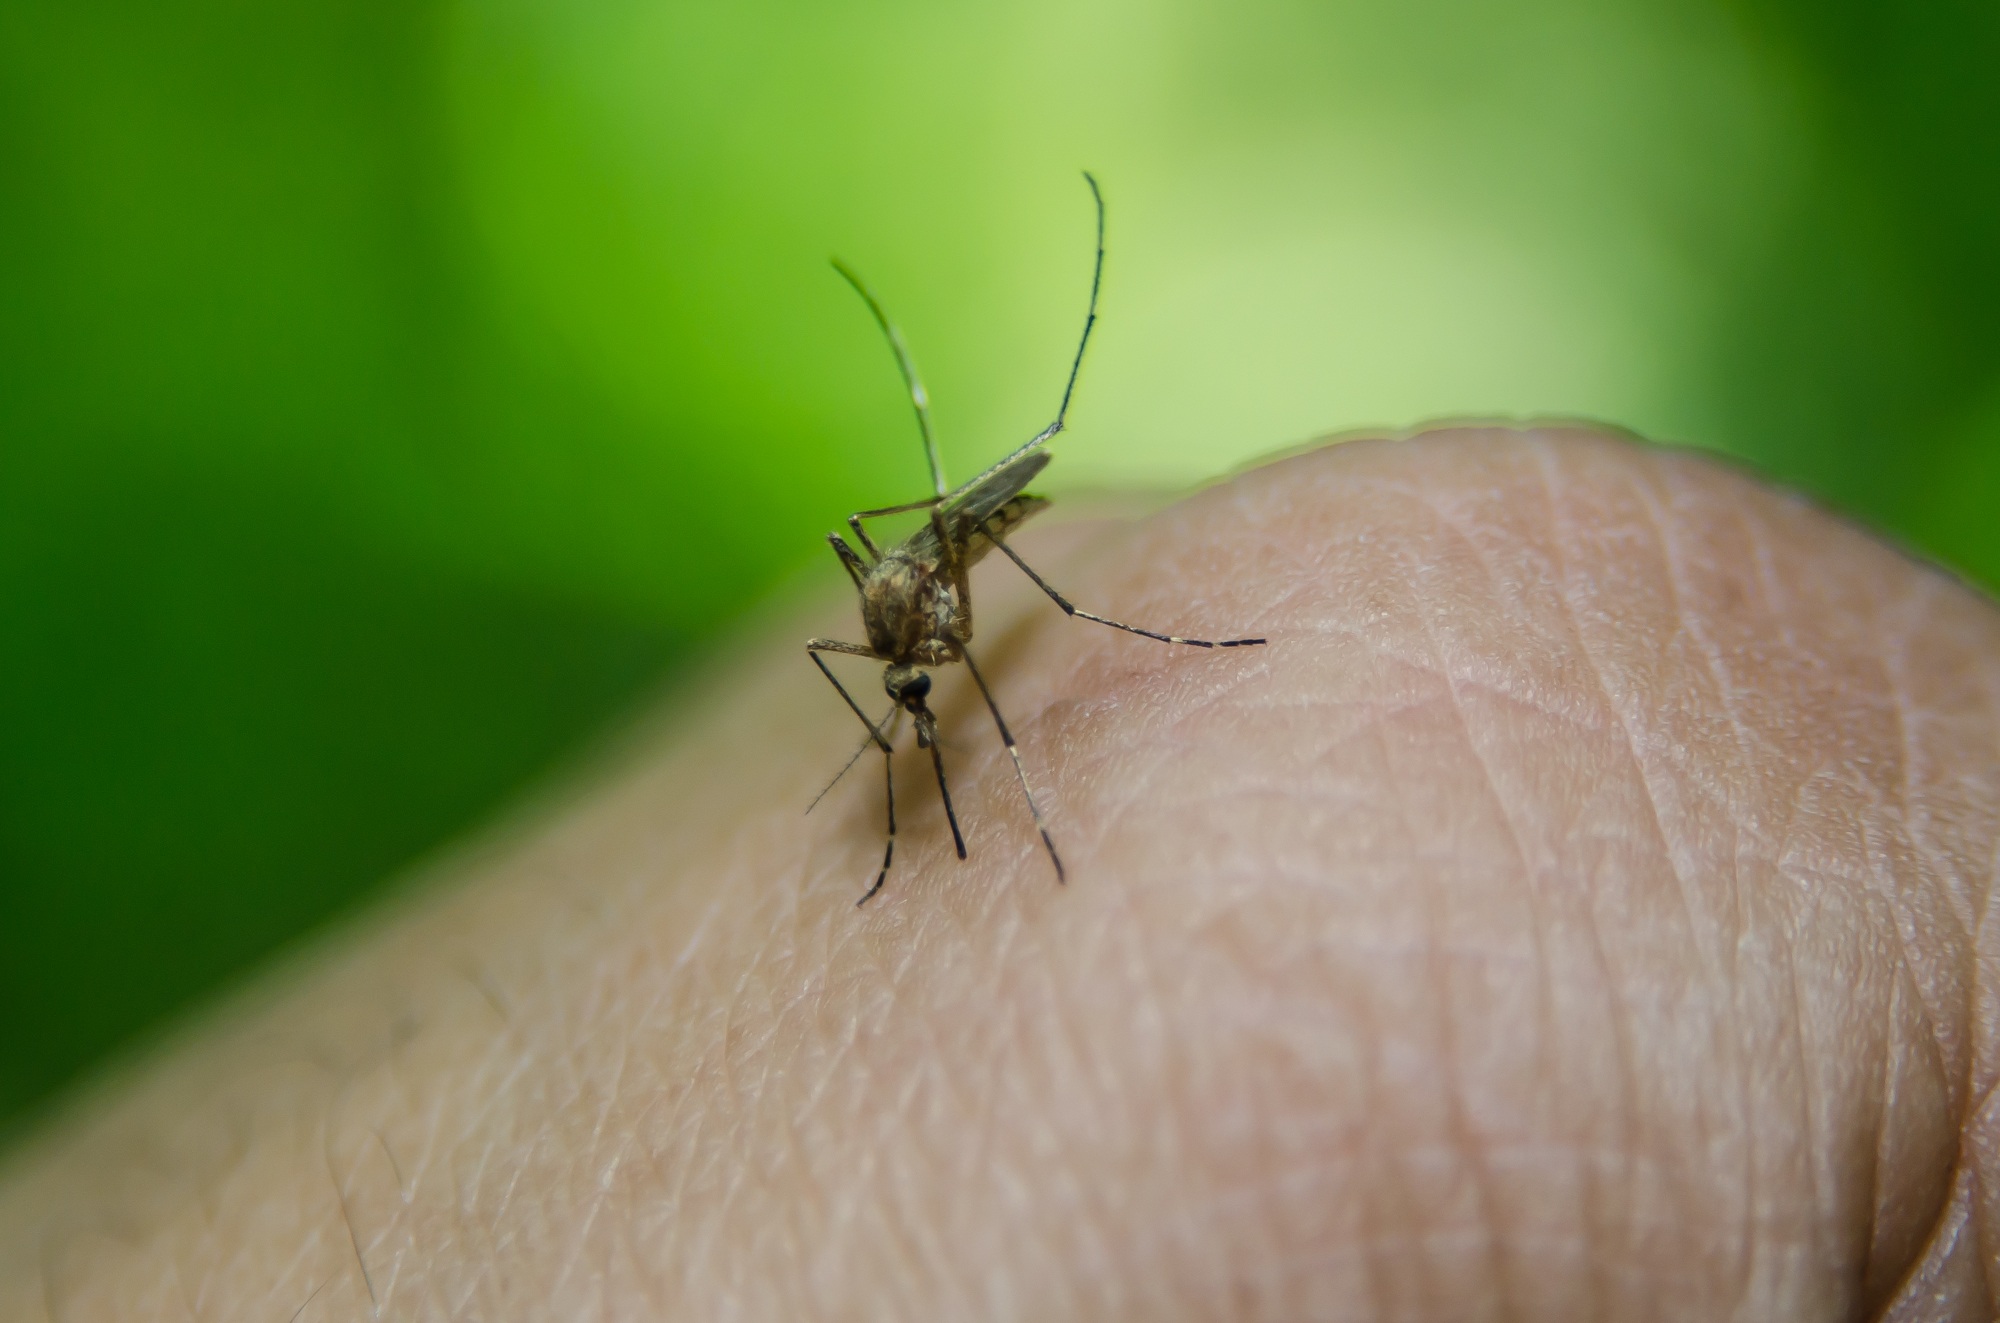
nature, photography, leaf, green, insect, macro, bug, nikon, fauna, plants, invertebrate, close up, blood, naturephotography, zoom, macrophotography, mosquito, pest, d7000, nasty, macro photography, arthropod, disease, sucking, malaria, west nile virus, plant stem, dengue fever, littlethings, no sleep, traumatized, elephantiasis, yellow fever, mosquito sucking blood